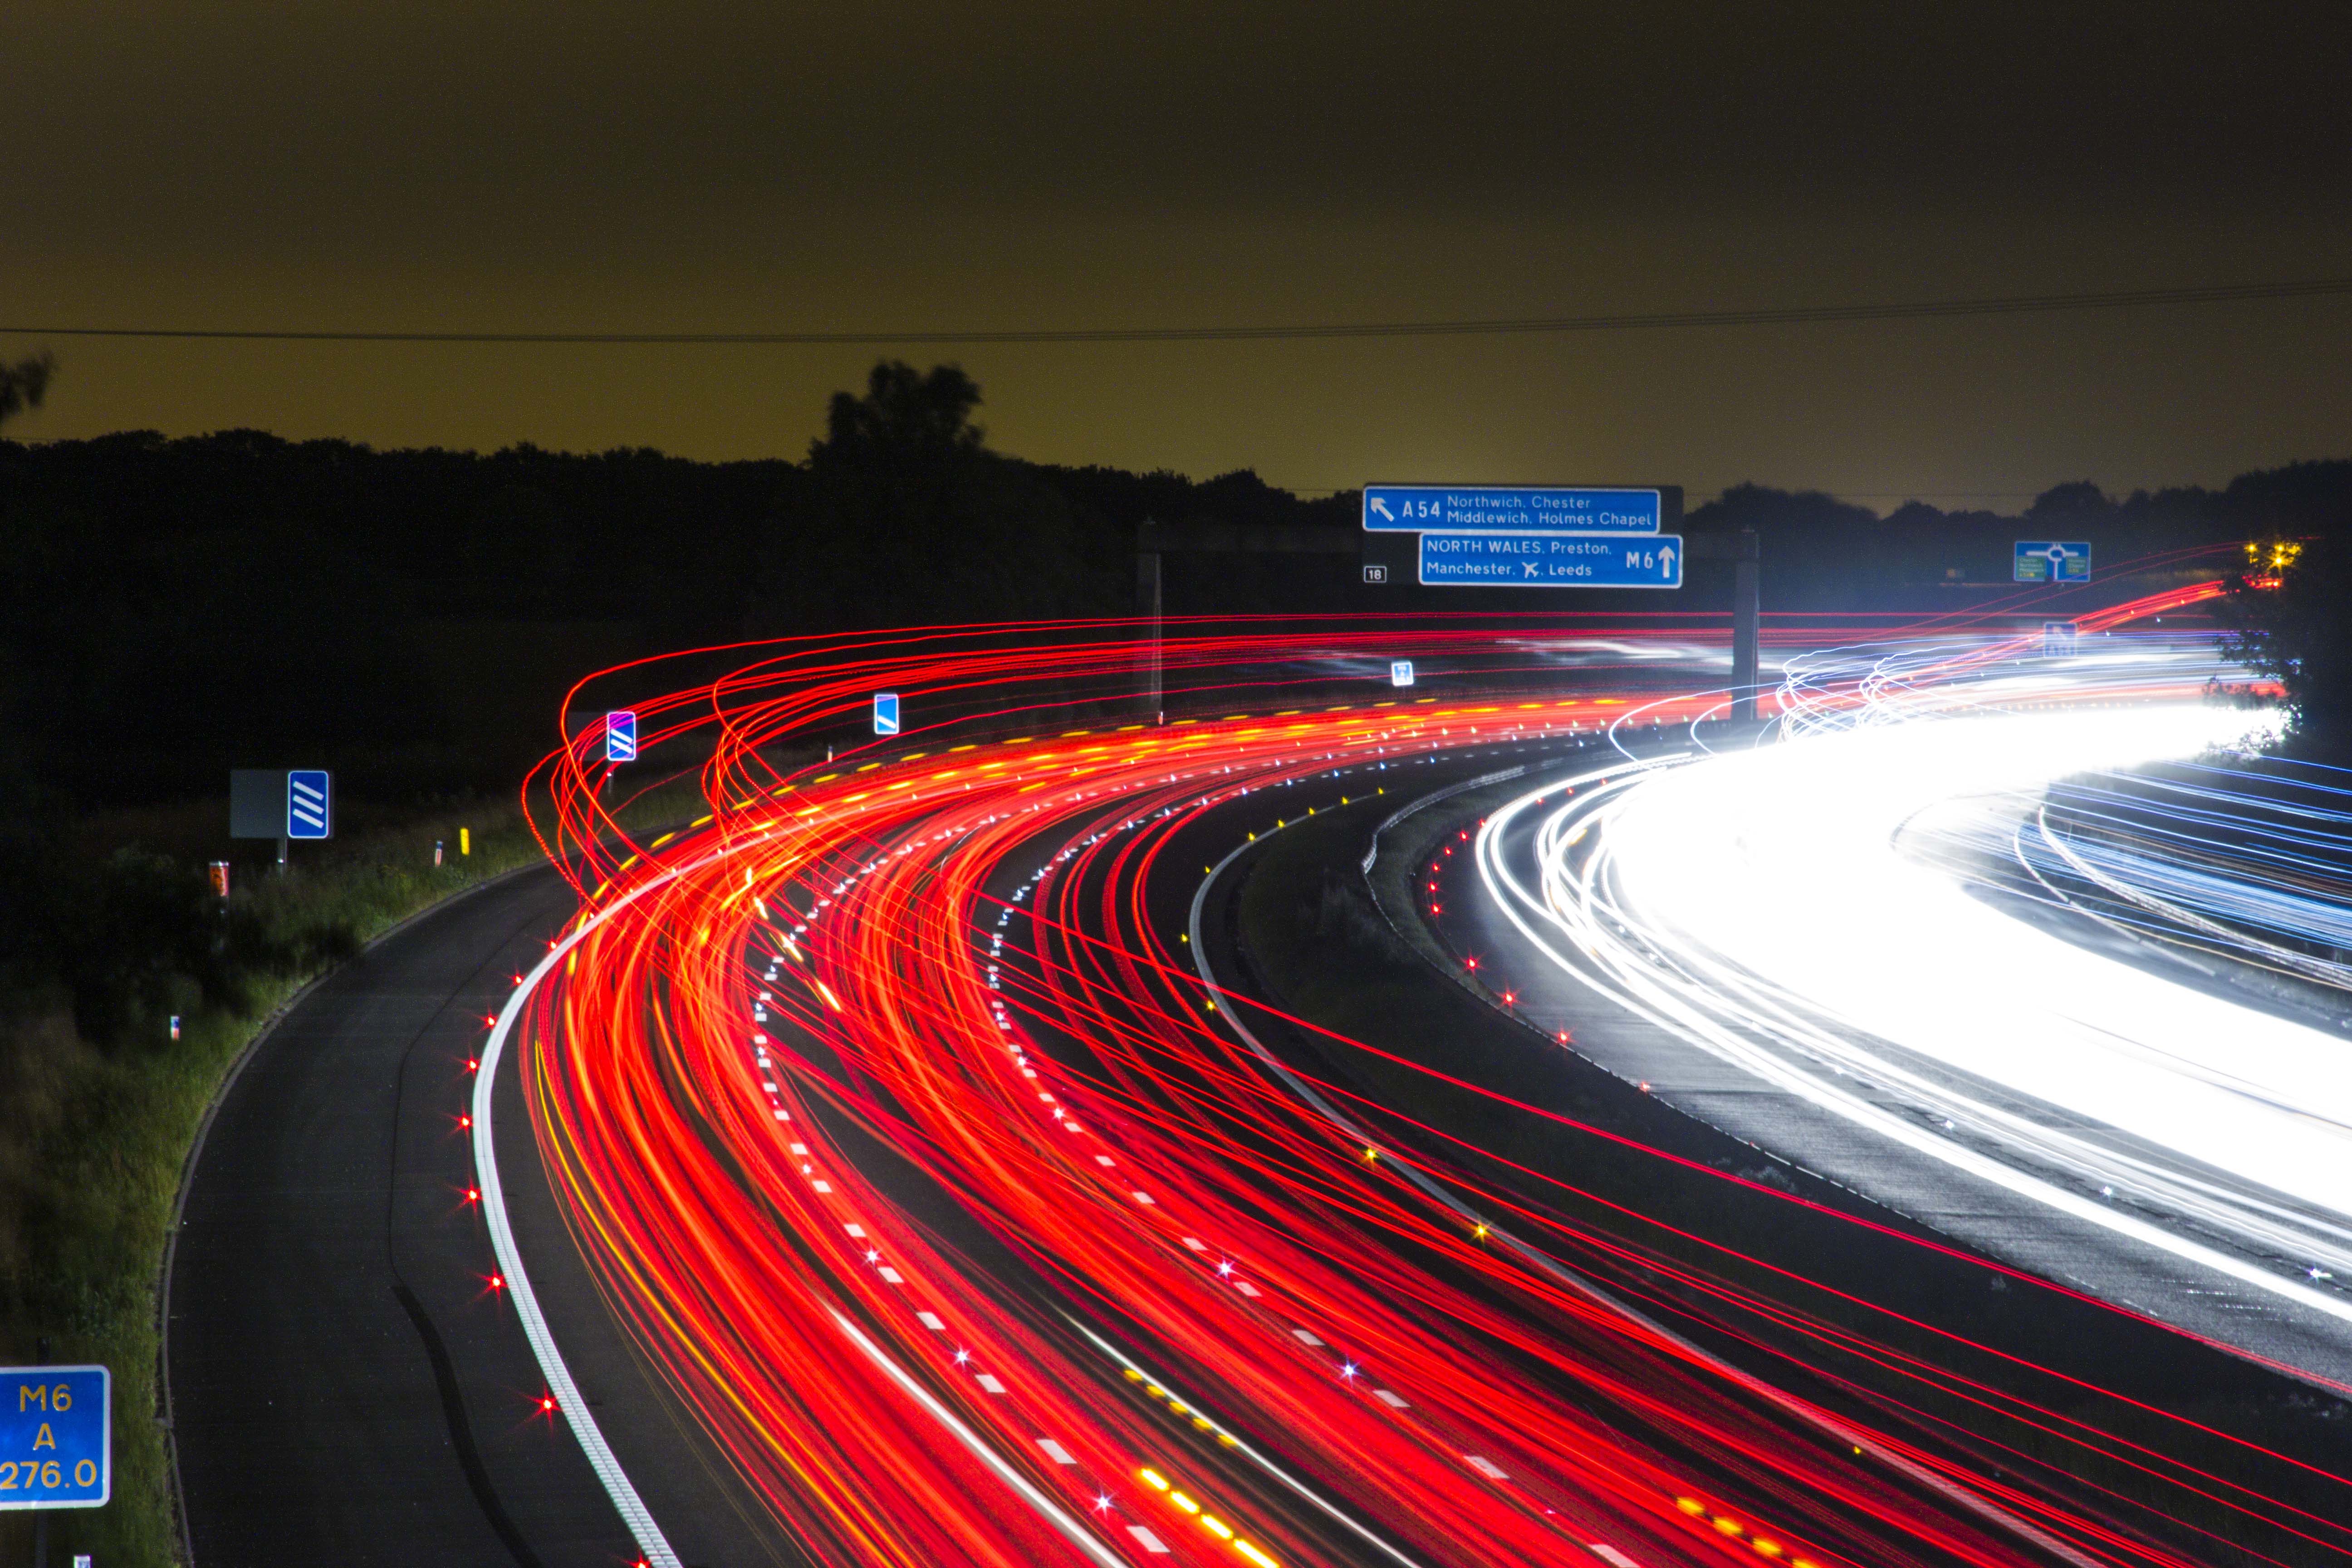
light, structure, road, traffic, night, highway, lane, stadium, long exposure, lights, infrastructure, race track, sport venue